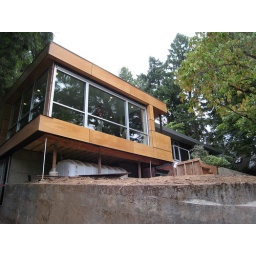
&amp;quot;Rancho Lando&amp;quot; in Mt. Tabor. The large window wall raises open like a garage door.